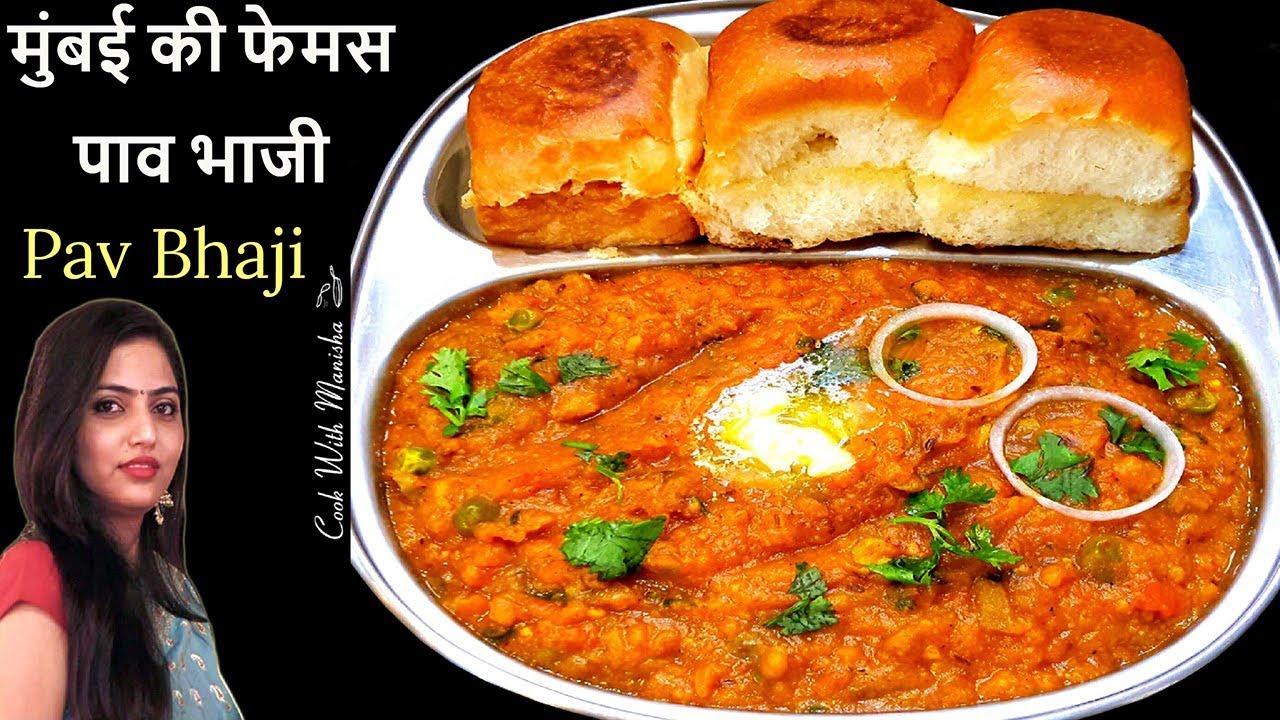
Dish: pav_bhaji